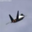
Label: airplane